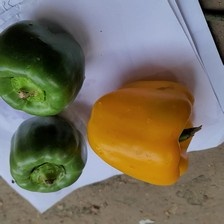
Label: capsicum